Thomas Richard Pearce

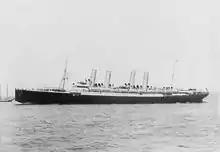
, with which collided in 1906

Pearce continued his apprenticeship in "Loch Sunart". In January 1879 she left Glasgow for Melbourne, but on 13 January she was wrecked on Skullmartin Rock in Ballywalter Bay, on the coast of the Ards Peninsula, County Down. No lives were lost, and all passengers and crew were safely brought ashore in boats.